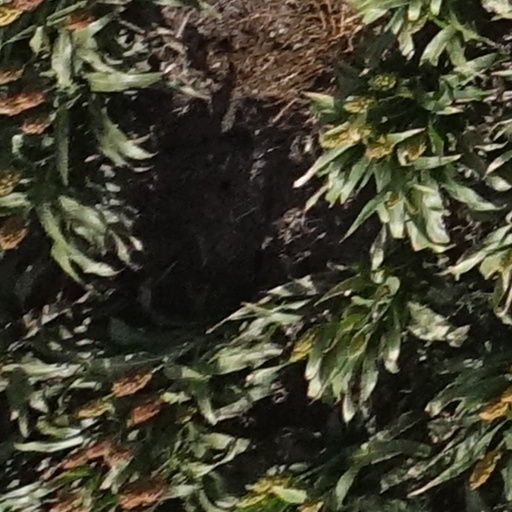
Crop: sorghum